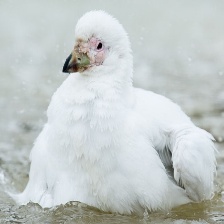
Species: SNOWY SHEATHBILL
Scientific name: CHIONIS ALBUS